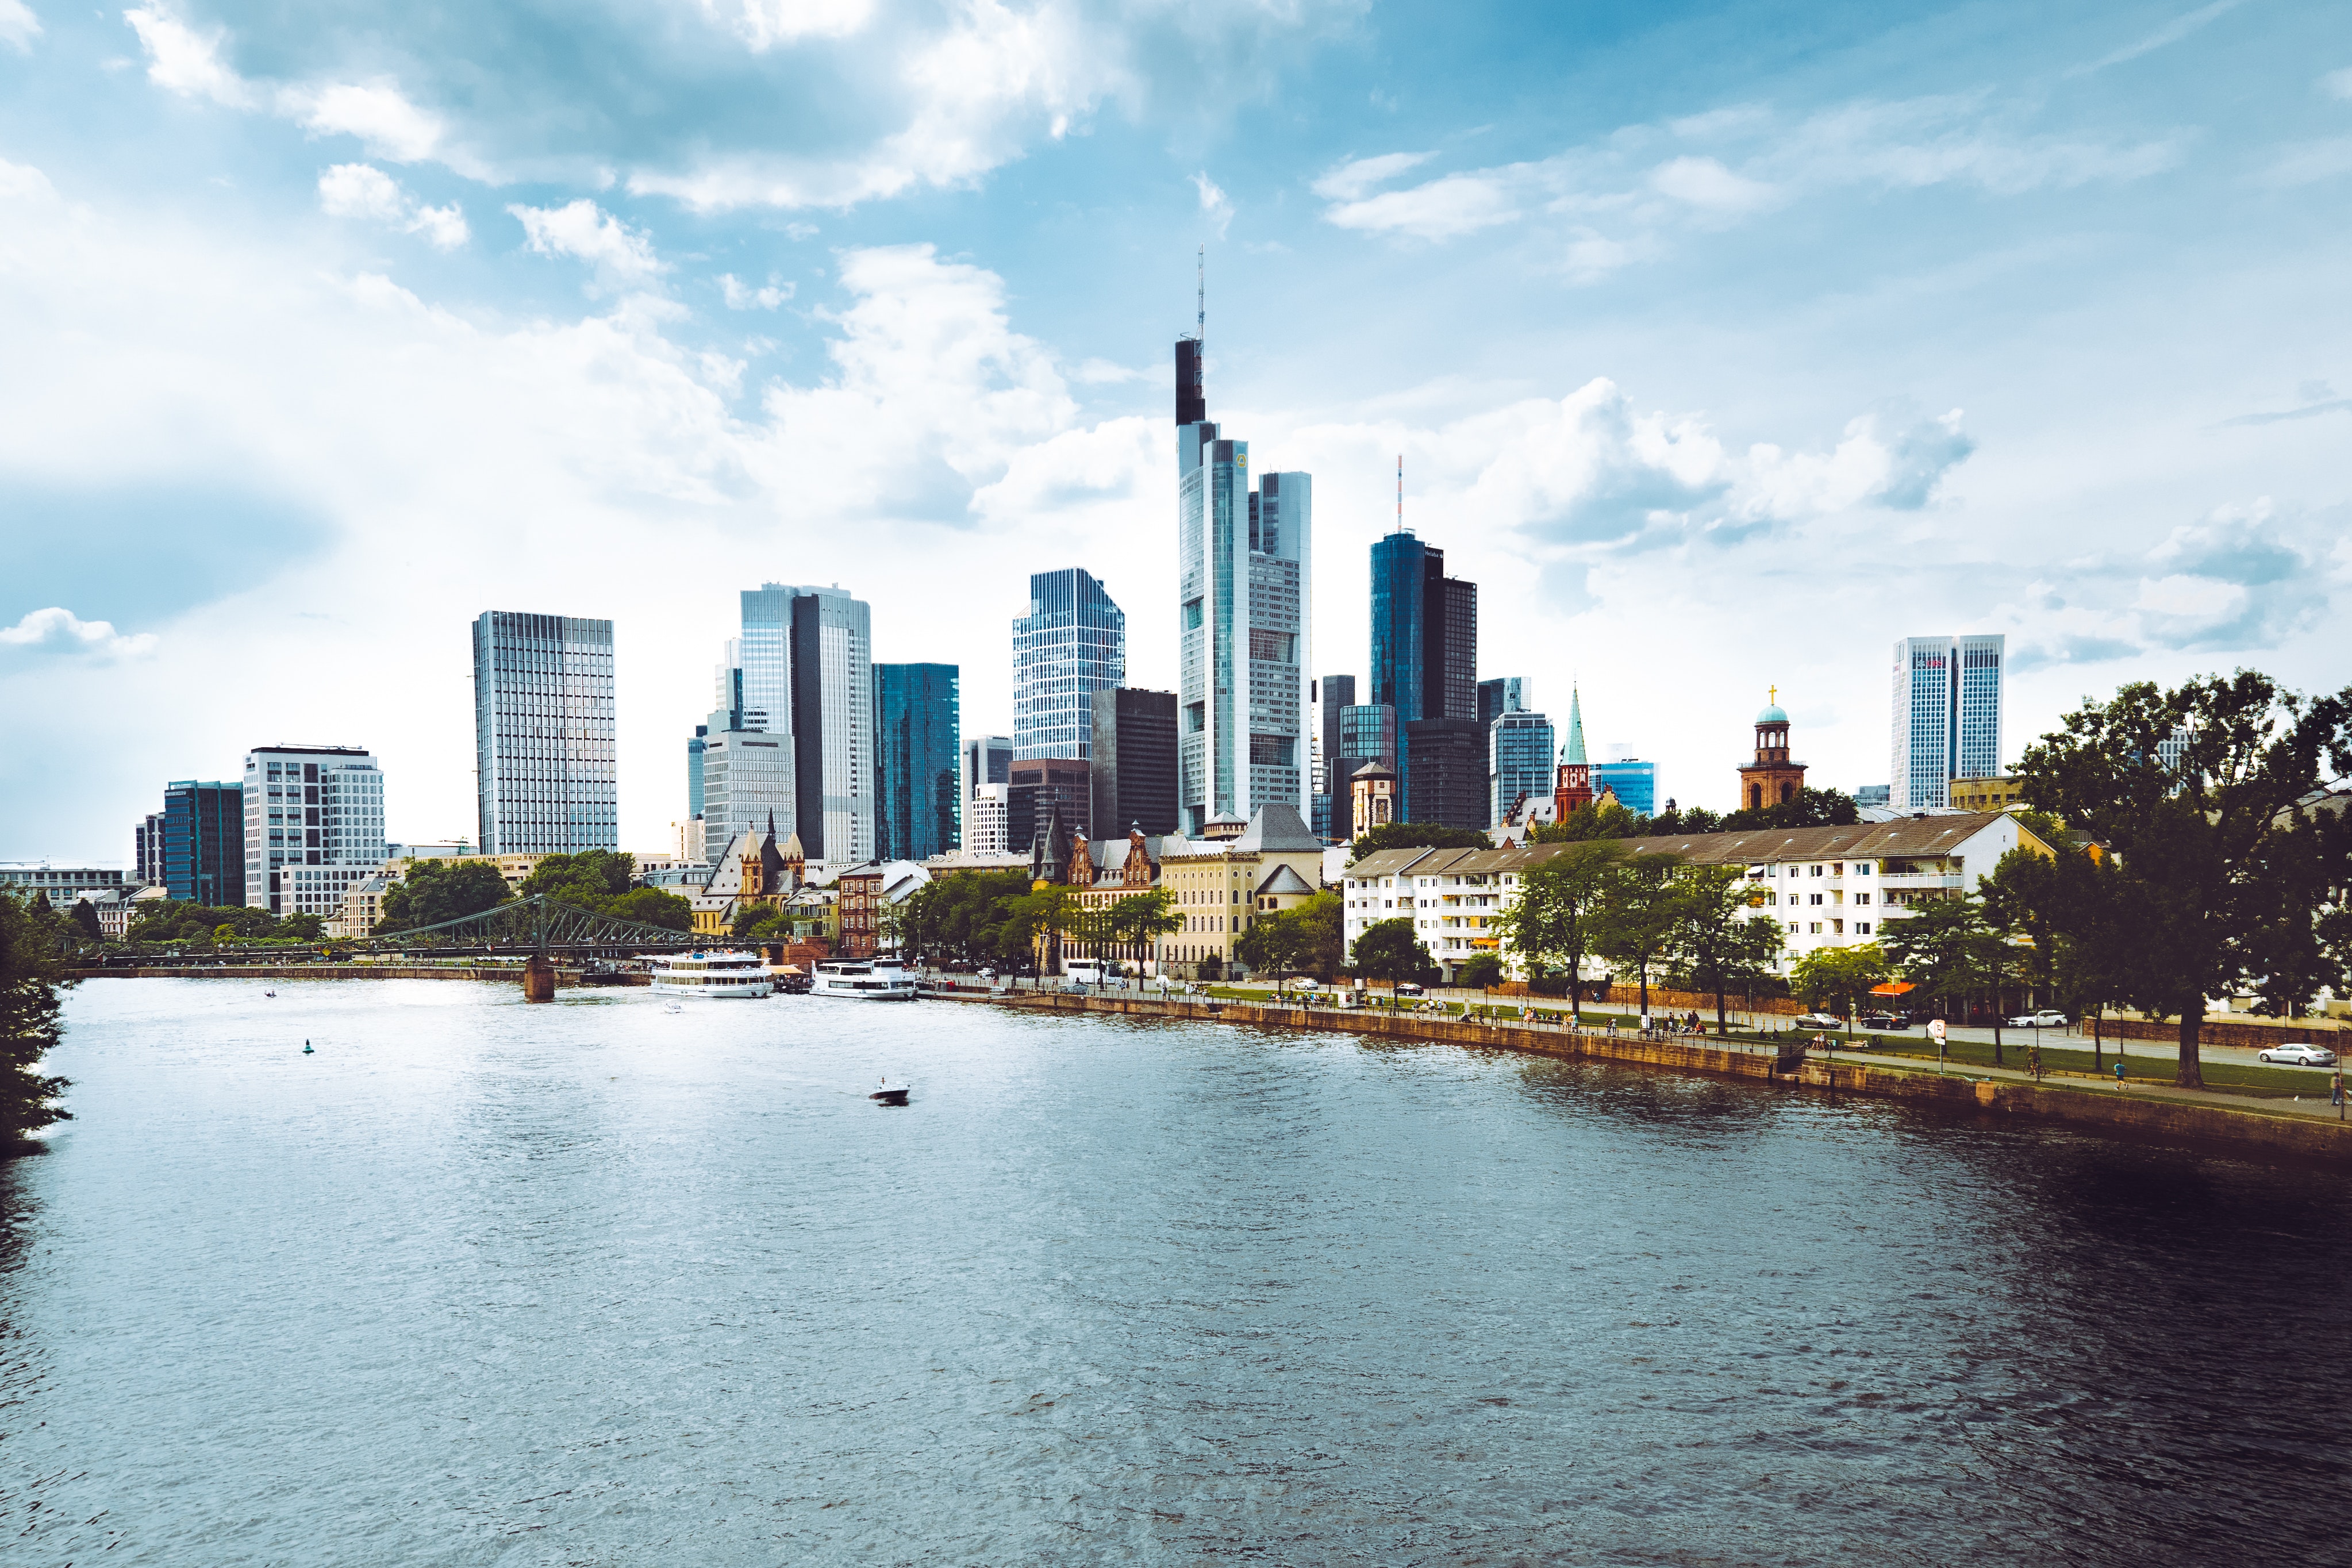
city, skyline, metropolitan area, cityscape, urban area, daytime, skyscraper, sky, human settlement, metropolis, water, landmark, downtown, river, reflection, tower block, architecture, cloud, building, horizon, tourism, real estate, lake, sea, tower, landscape, world, leisure, vacation, condominium, bay, coast